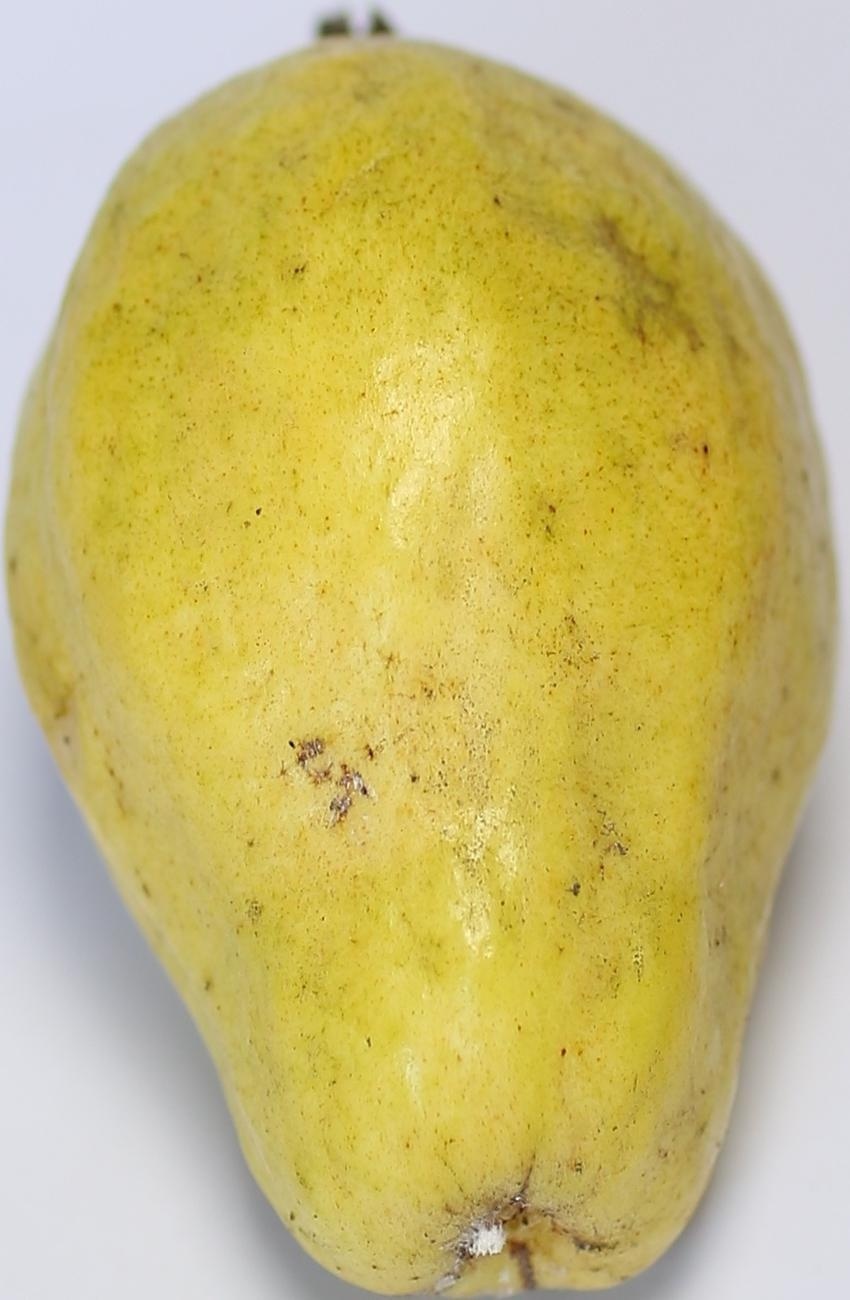
Maturity: ripe
Variety: thadhrami